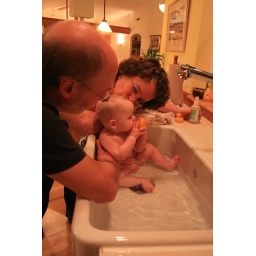
My nephew gets a bath in the sink at my parents' house!